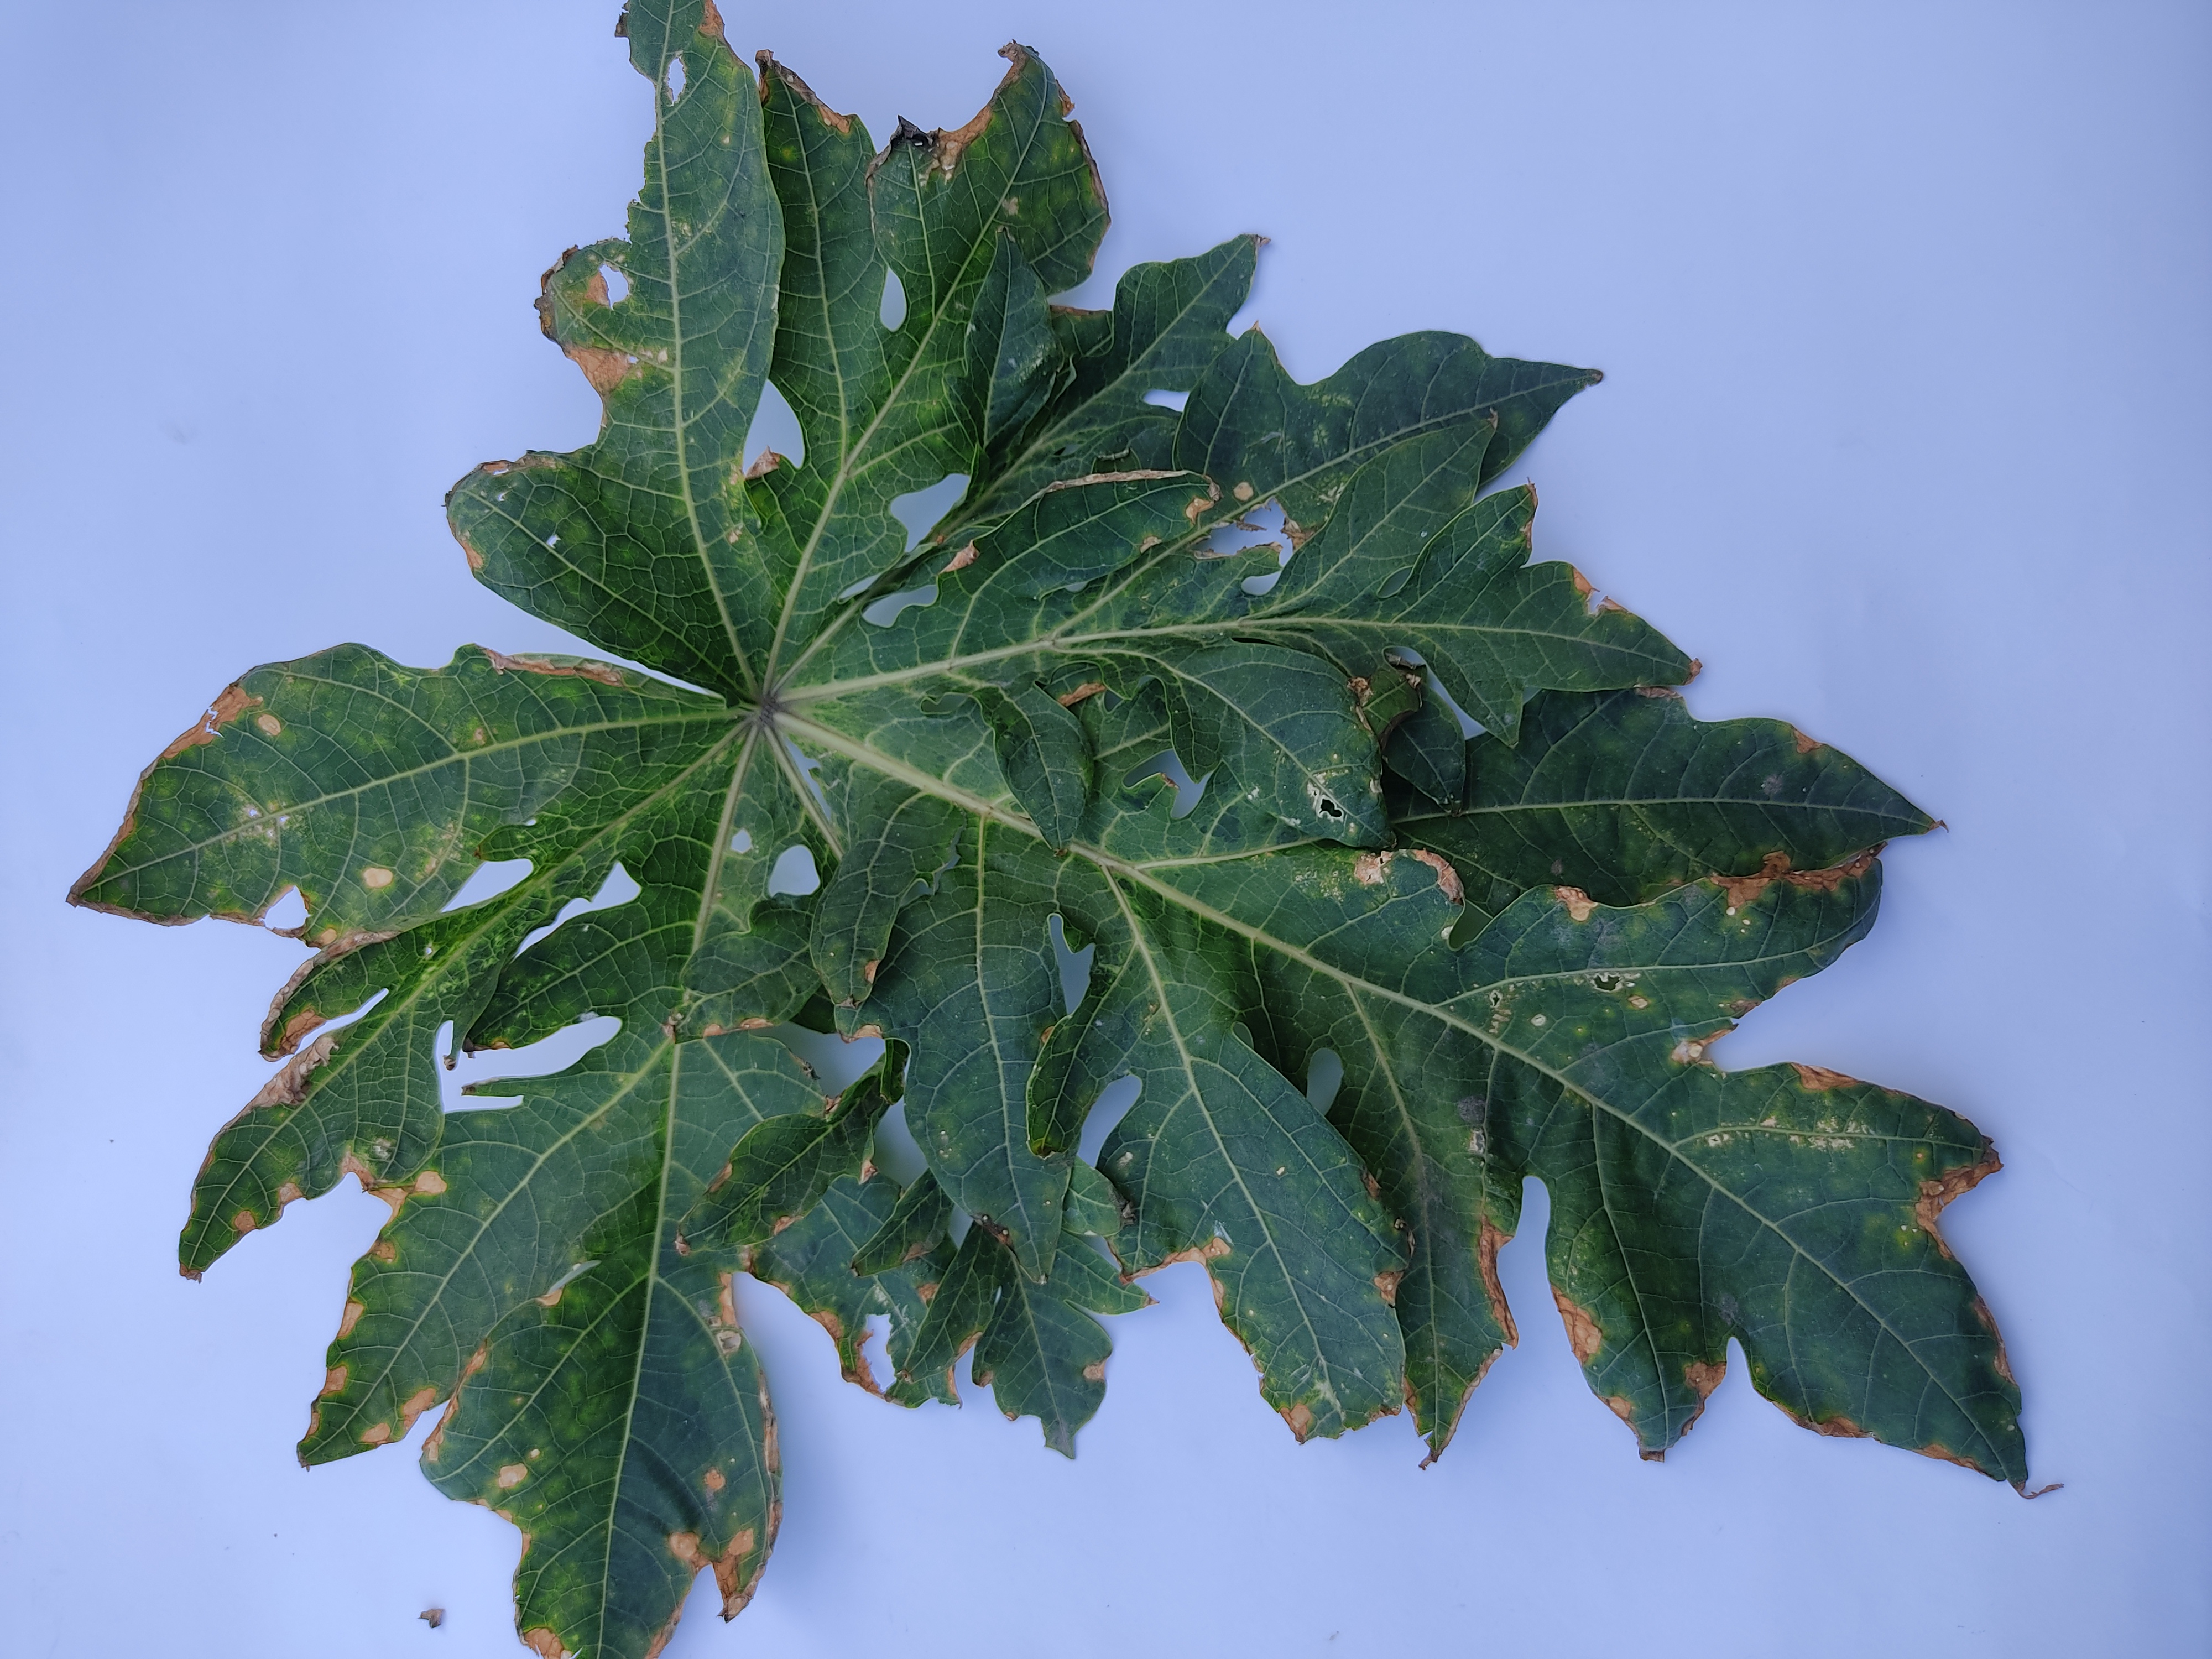
Label: Mite Disease